The Priory of the Orange Tree

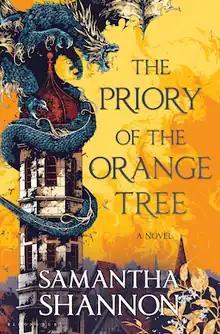

The Priory of the Orange Tree is a 2019 fantasy novel by writer Samantha Shannon. The novel was published on 26 February 2019 by Bloomsbury Publishing. Shannon describes the novel as a "feminist retelling of Saint George and the Dragon."